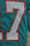
Number: 7